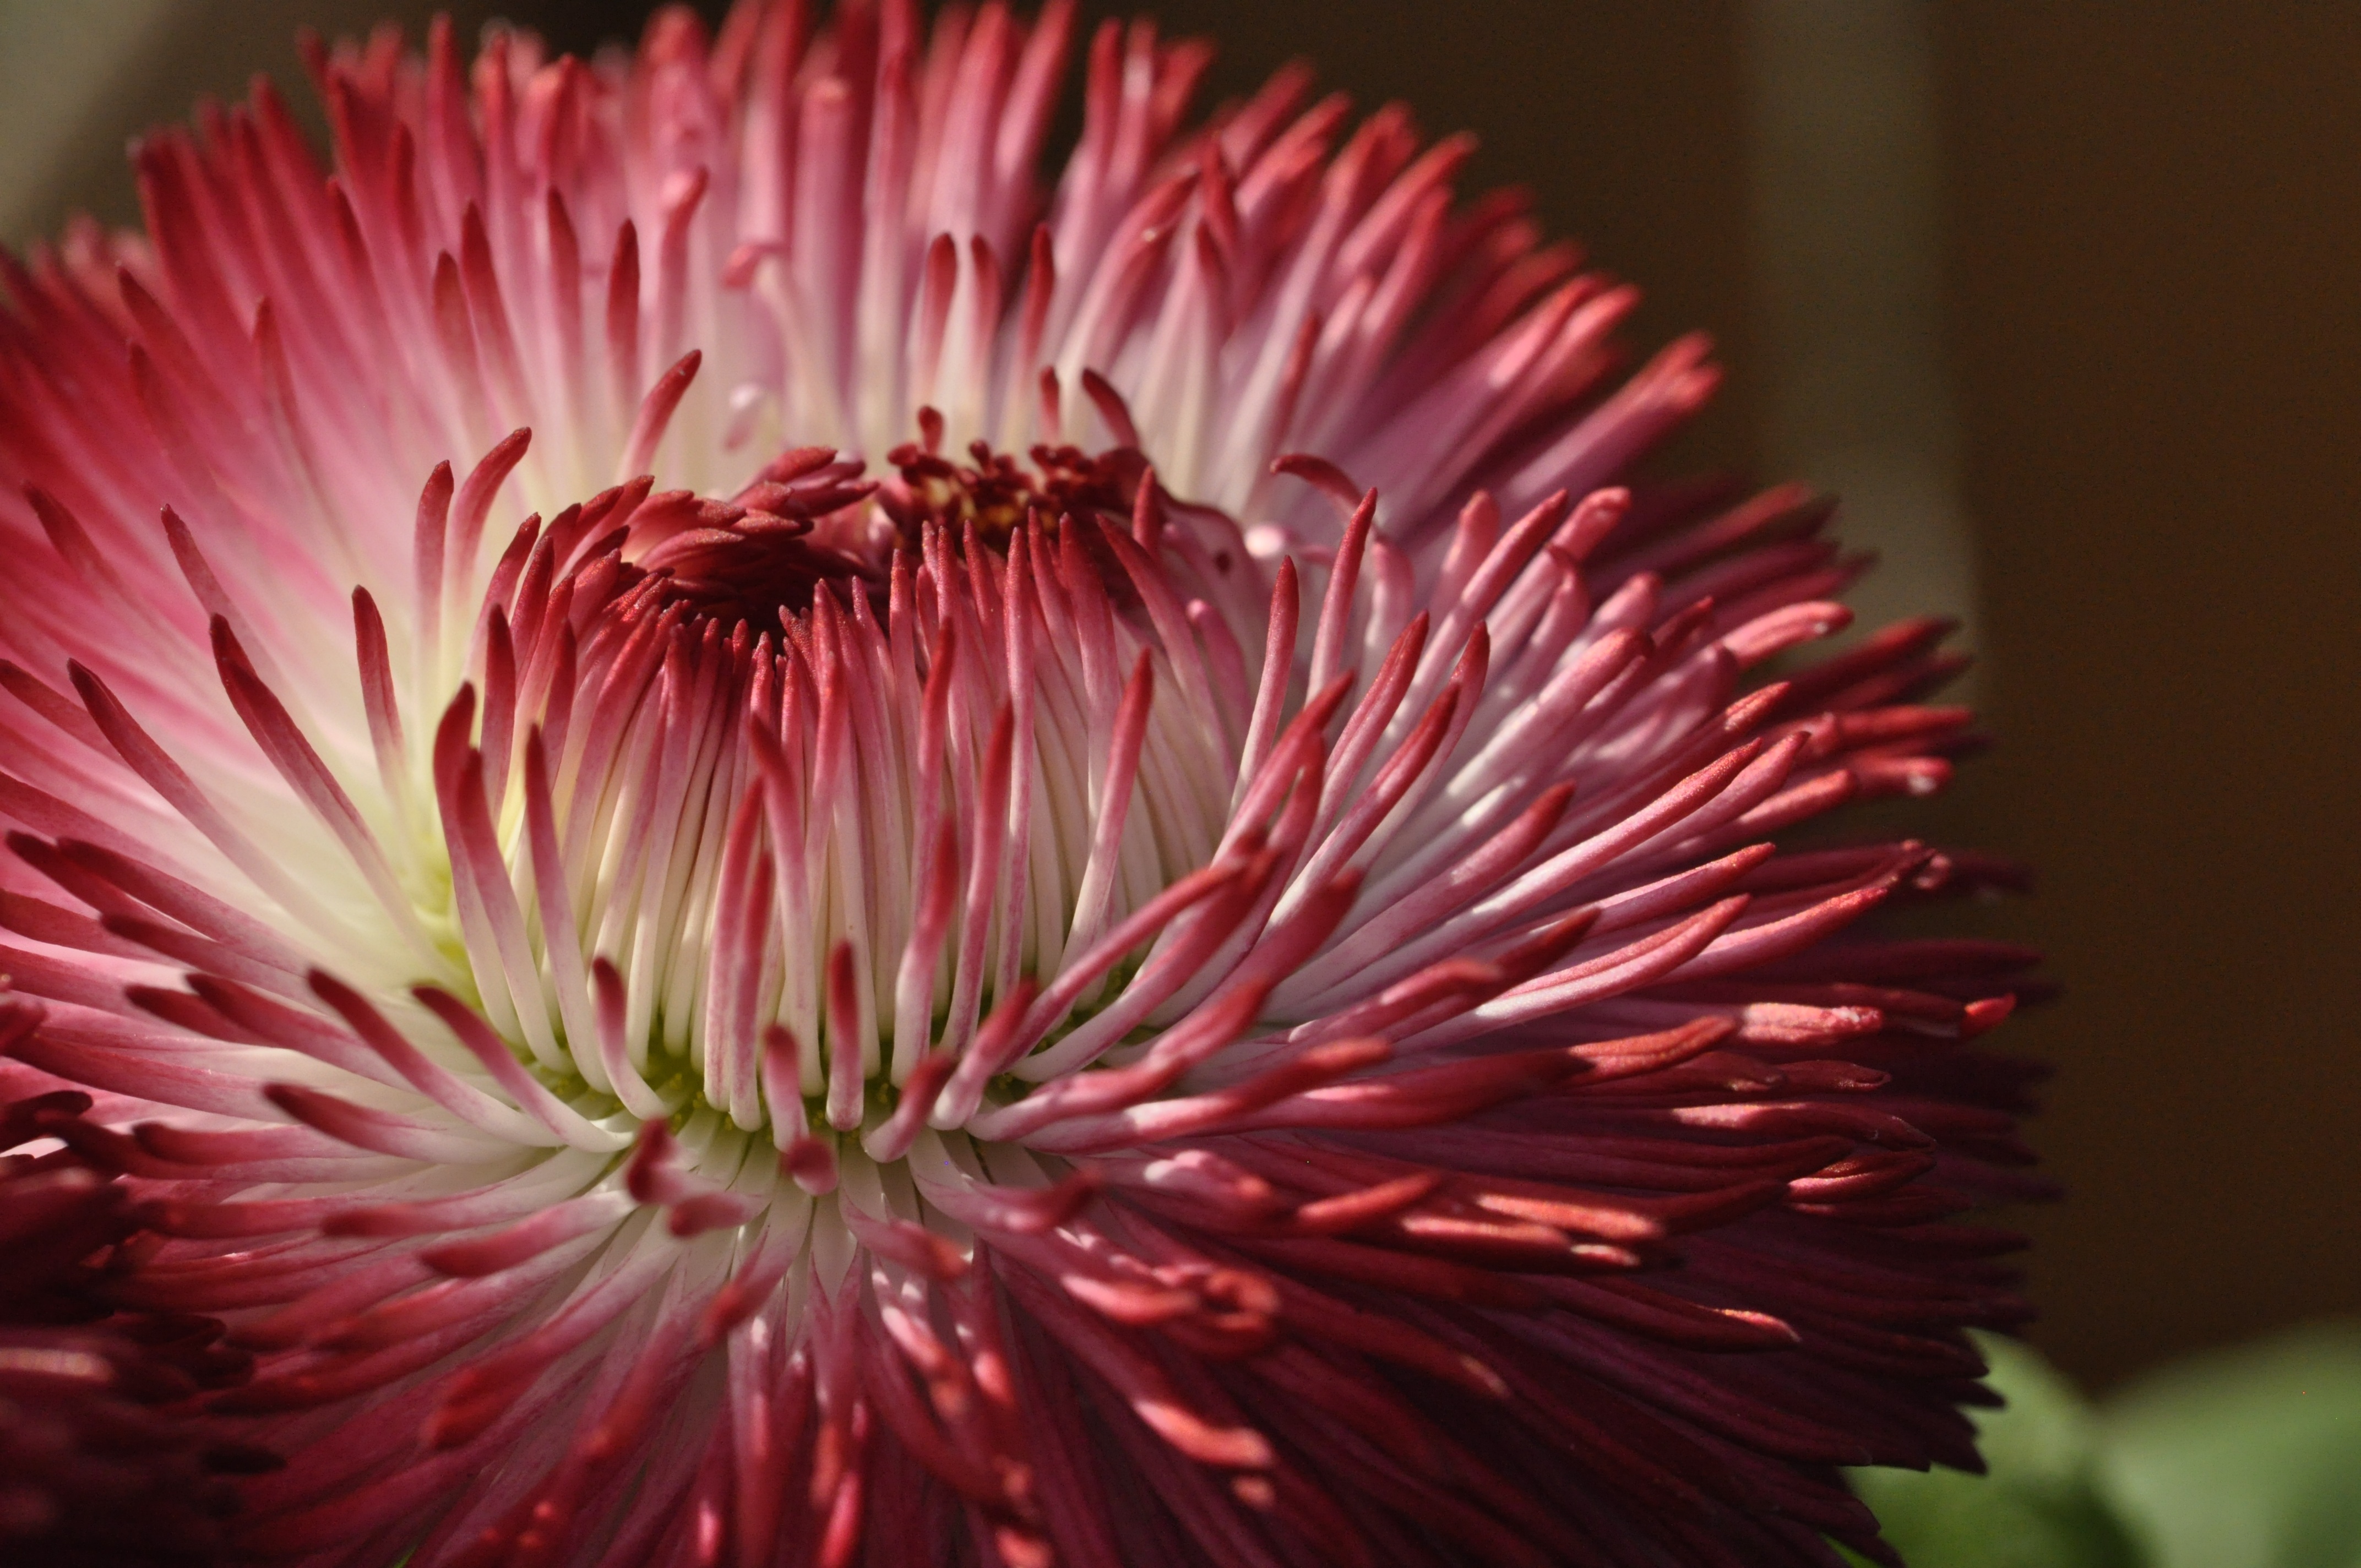
nature, blossom, abstract, plant, white, photography, sweet, flower, petal, bloom, summer, spring, red, color, macro, colorful, garden, pink, close, flora, wild flower, close up, soft, flower garden, frisch, tender, fringed, fragrance, macro photography, fr hlingsanfang, flowering plant, daisy family, light pink, plant stem, land plant